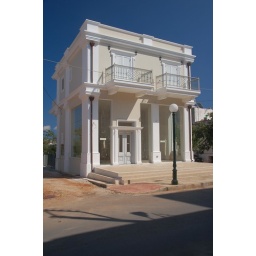
A beautiful office building in Nea Makri, Greece